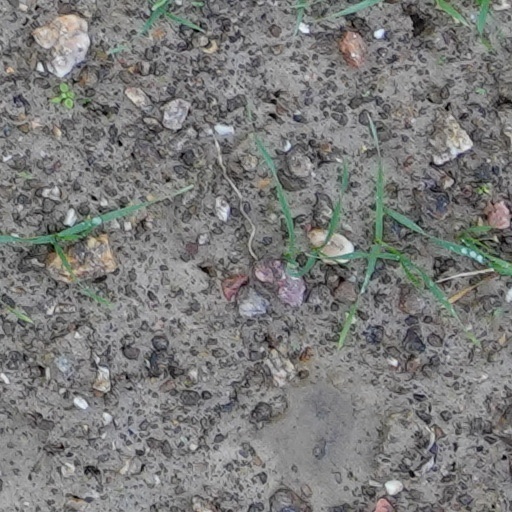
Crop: wheat